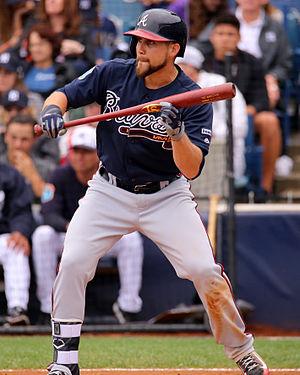
La saison 2017 des Braves d'Atlanta est la 52ᵉ saison en Ligue majeure de baseball pour cette équipe depuis son arrivée à Atlanta, la 147ᵉ de l'histoire de la franchise et sa 142ᵉ dans la MLB. Il s'agit de leur saison inaugurale dans leur nouveau stade, le SunTrust Park.
Ender David Inciarte Montiel est un voltigeur des Braves d'Atlanta de la Ligue majeure de baseball.